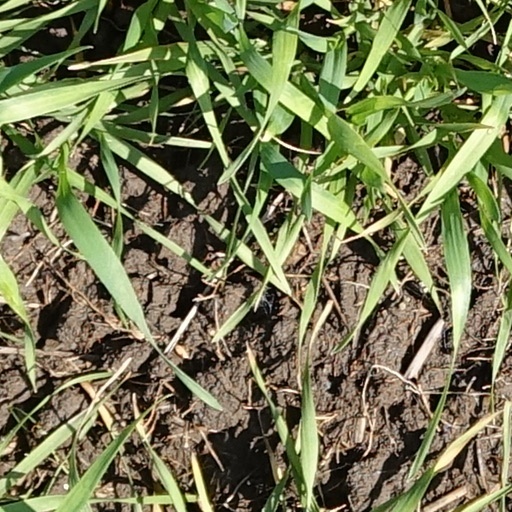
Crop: wheat